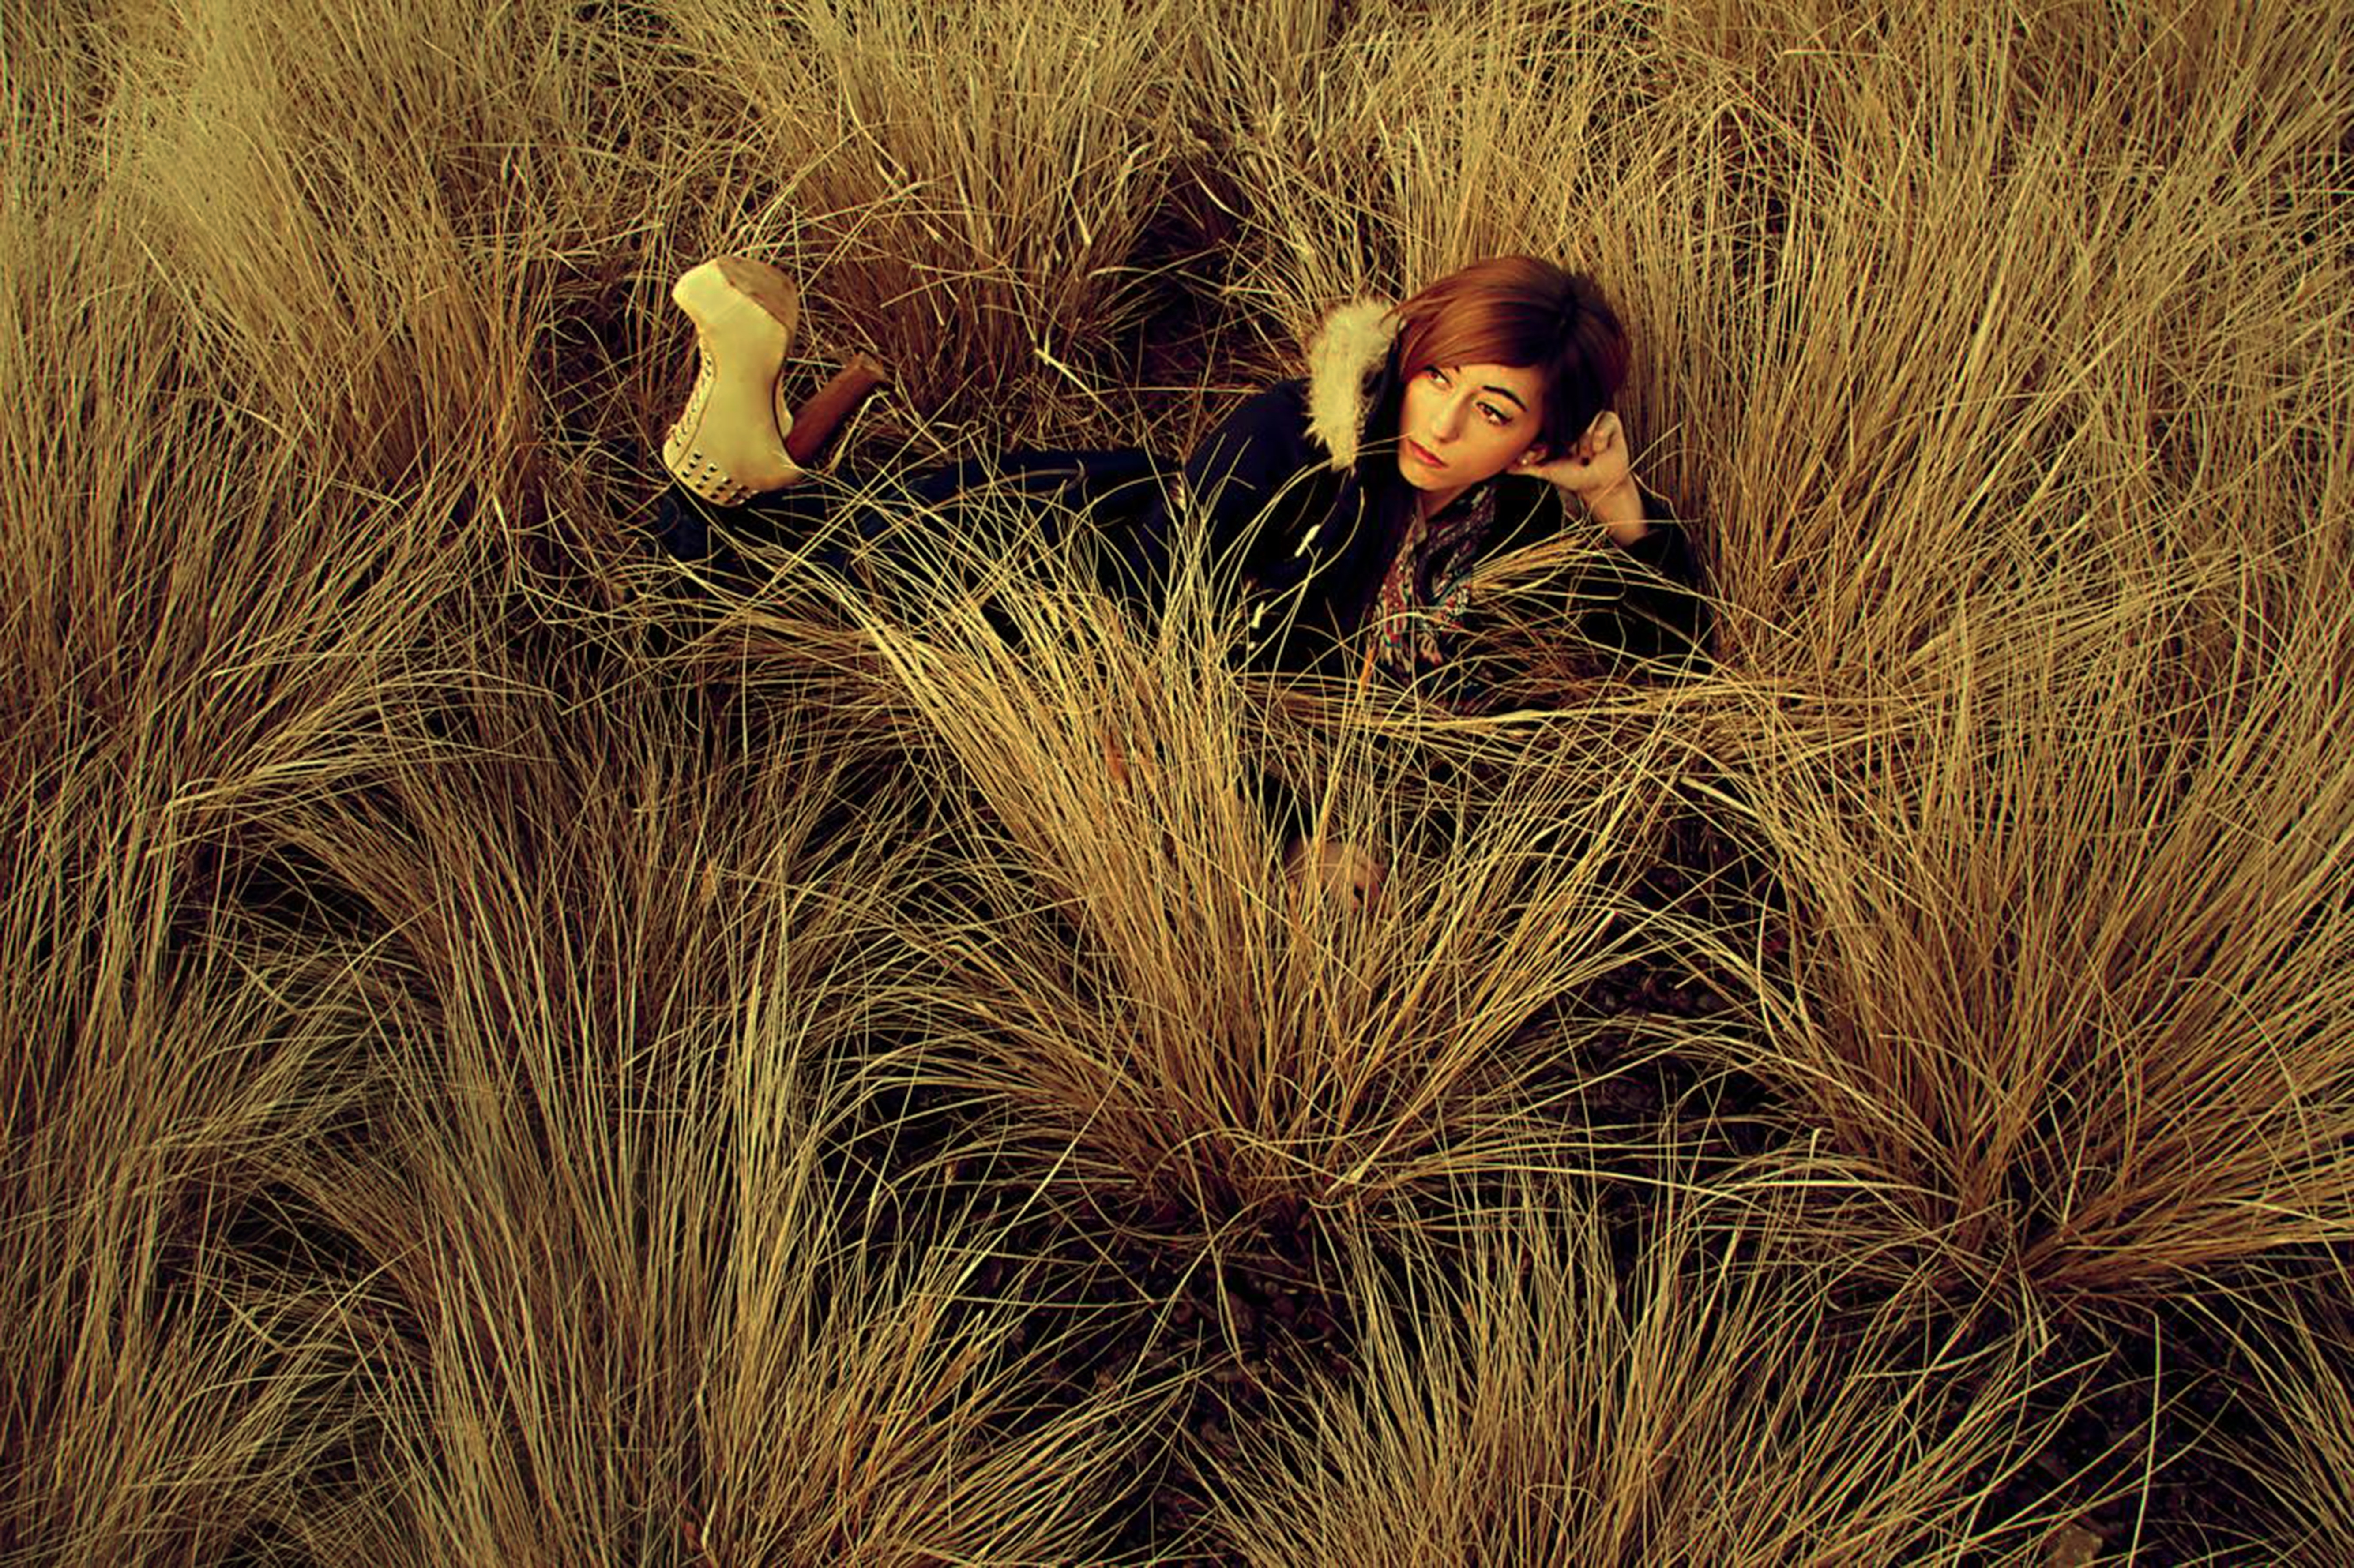
landscape, grass, plant, field, wheat, prairie, solitude, food, harvest, crop, soil, agriculture, relaxation, straw, rye, pretty, young woman, flowering plant, grass family, land plant, phragmites